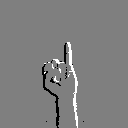
ASL letter: i